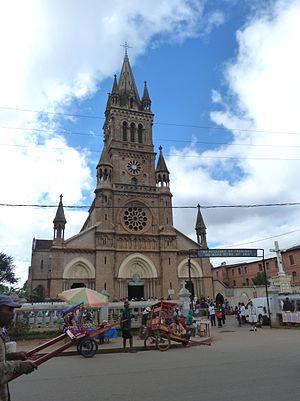
Cathédrale Notre-Dame de la Salette, Antsirabe, Madagascar.